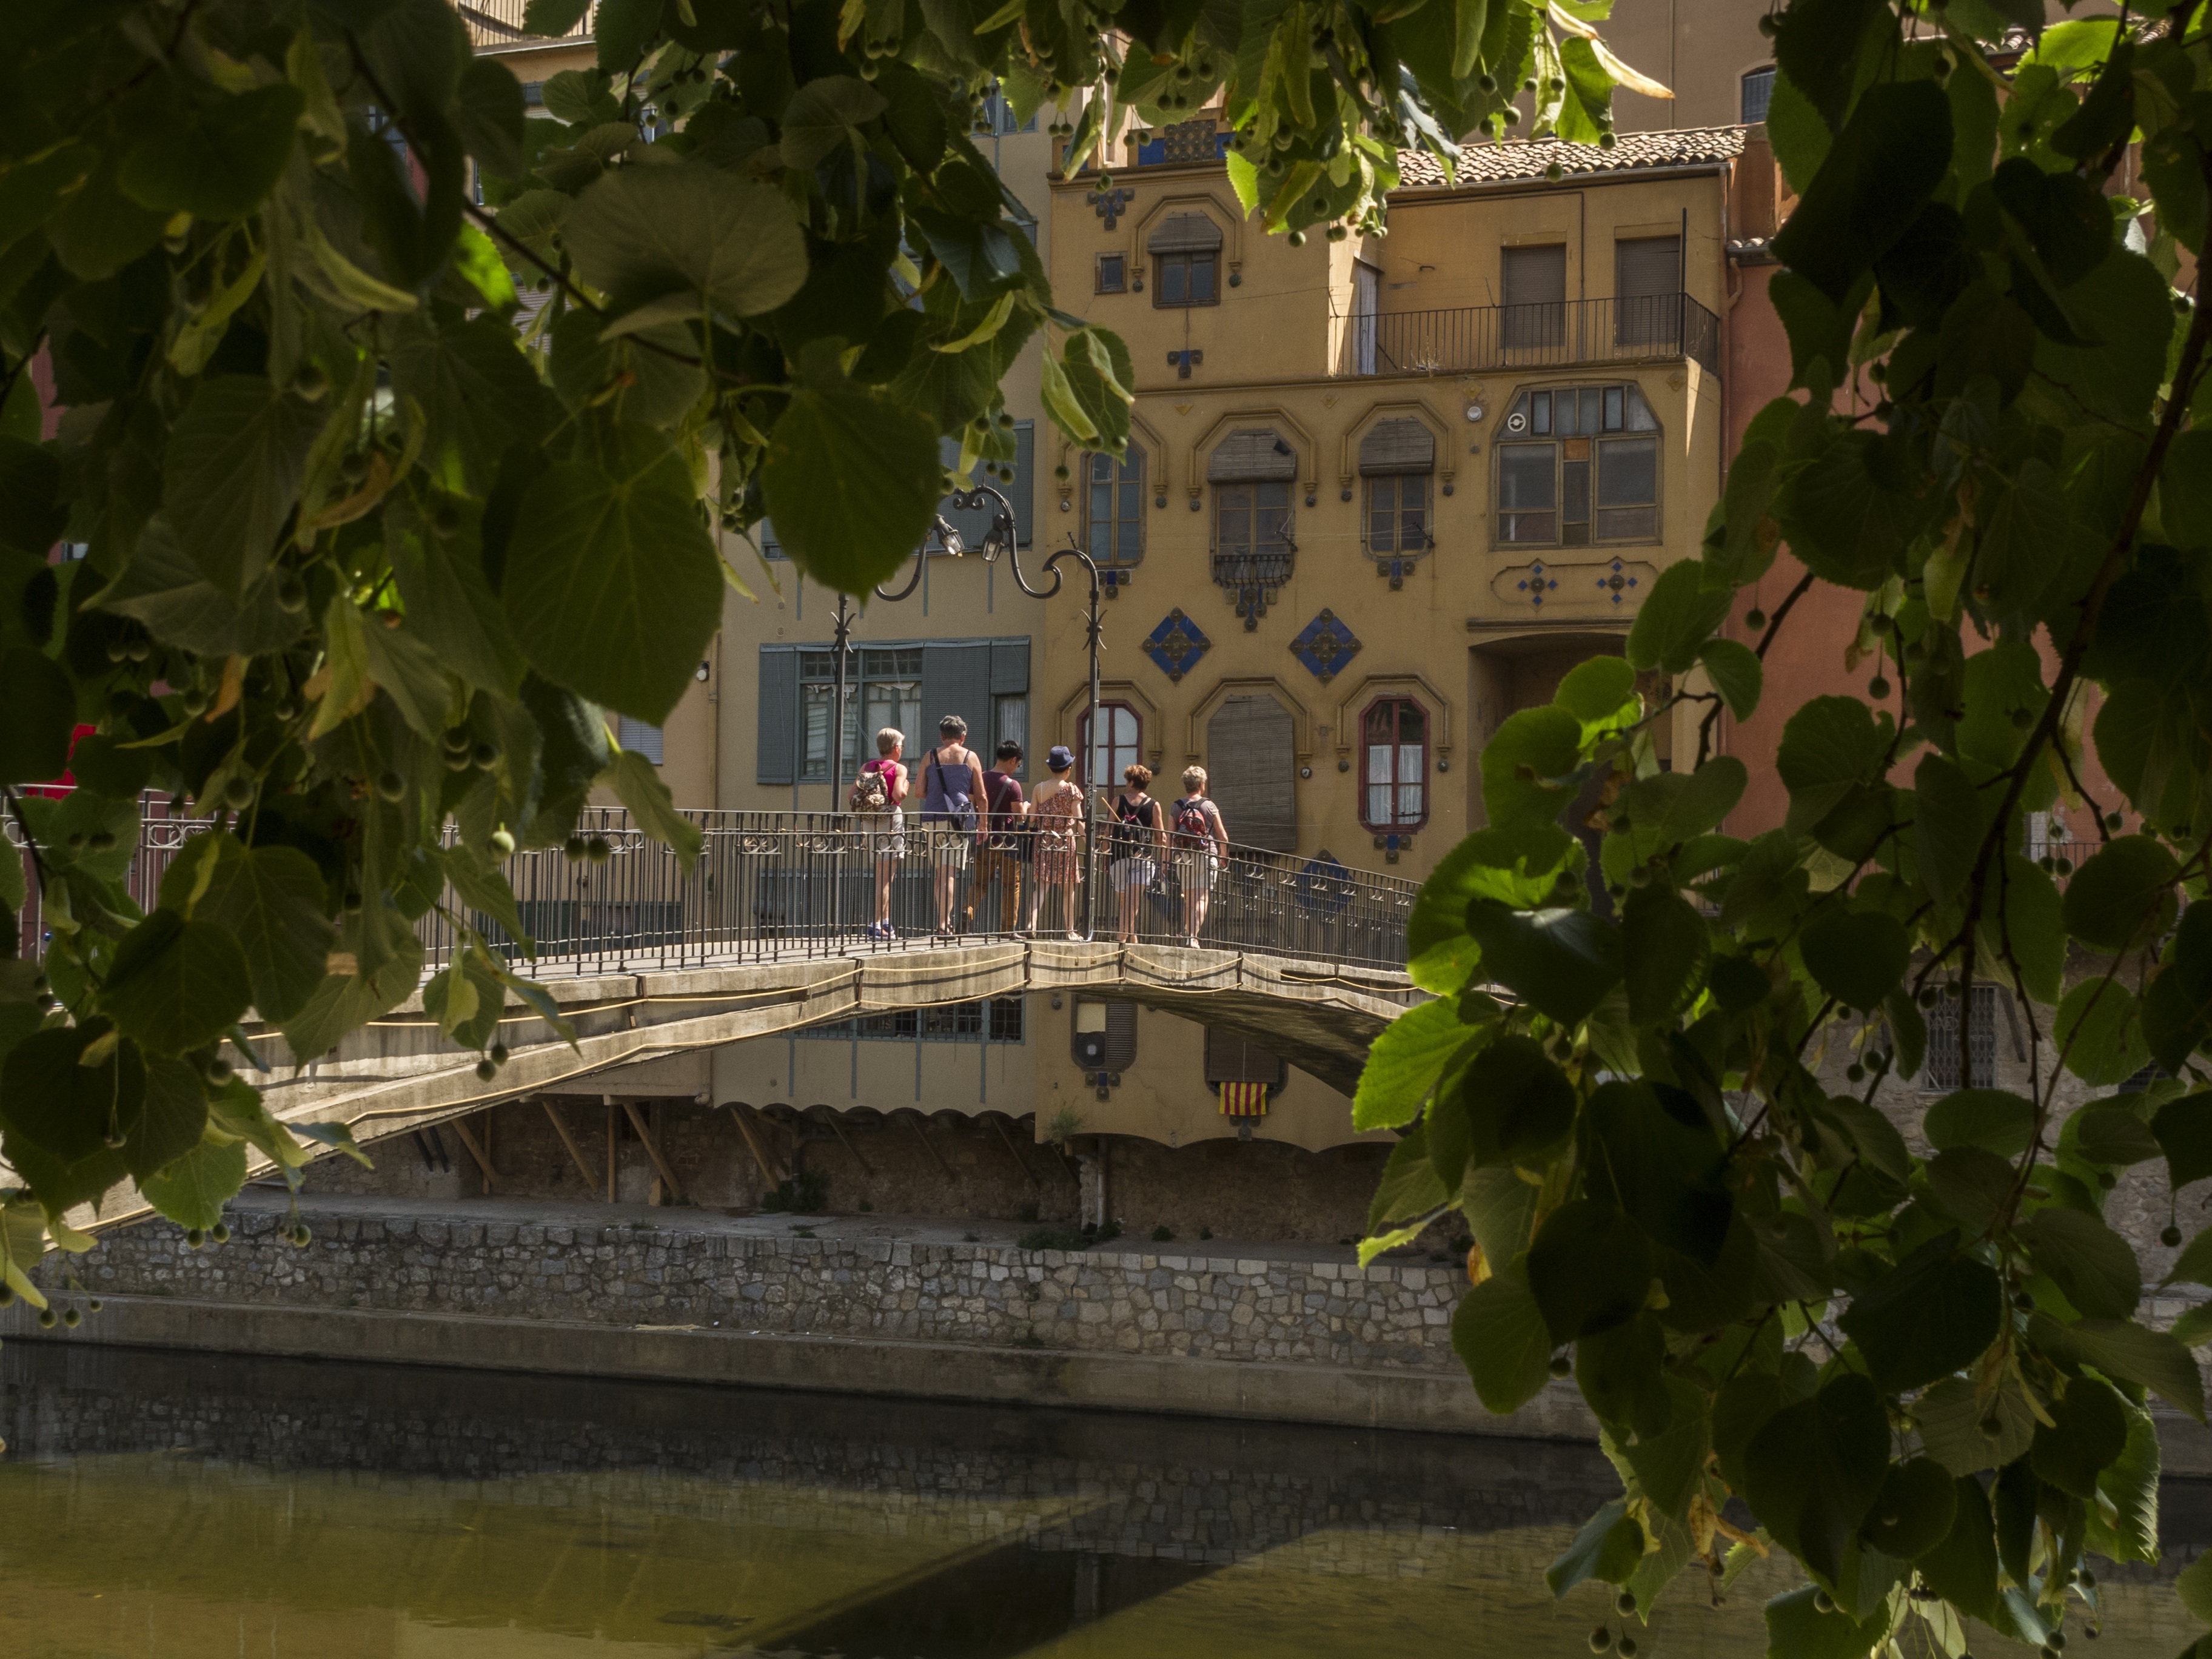
landscape, water, architecture, bridge, flower, river, canal, garden, waterway, spain, catalunya, catalonia, history, water feature, girona